Insaf Ka Tarazu

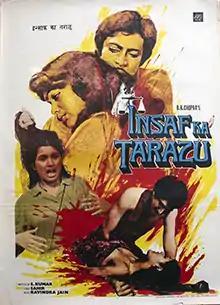
Promotional poster

drama film produced and directed by B. R. Chopra. The film stars Zeenat Aman, Raj Babbar, Deepak Parashar, Padmini Kolhapure, Iftekhar, Simi Garewal, Shreeram Lagoo, and Dharmendra in a Cameo. The music of the film was composed by Ravindra Jain. It is a remake of the American film Lipstick (1976 film), starring real-life sisters Margaux Hemingway and Mariel Hemingway playing as sisters in the film. The film was remade later in Telugu as "Edi Dharmam Edi Nyayam?" (1982), and in Tamil as Neethi Devan Mayakkam. The film became a box office success upon release.